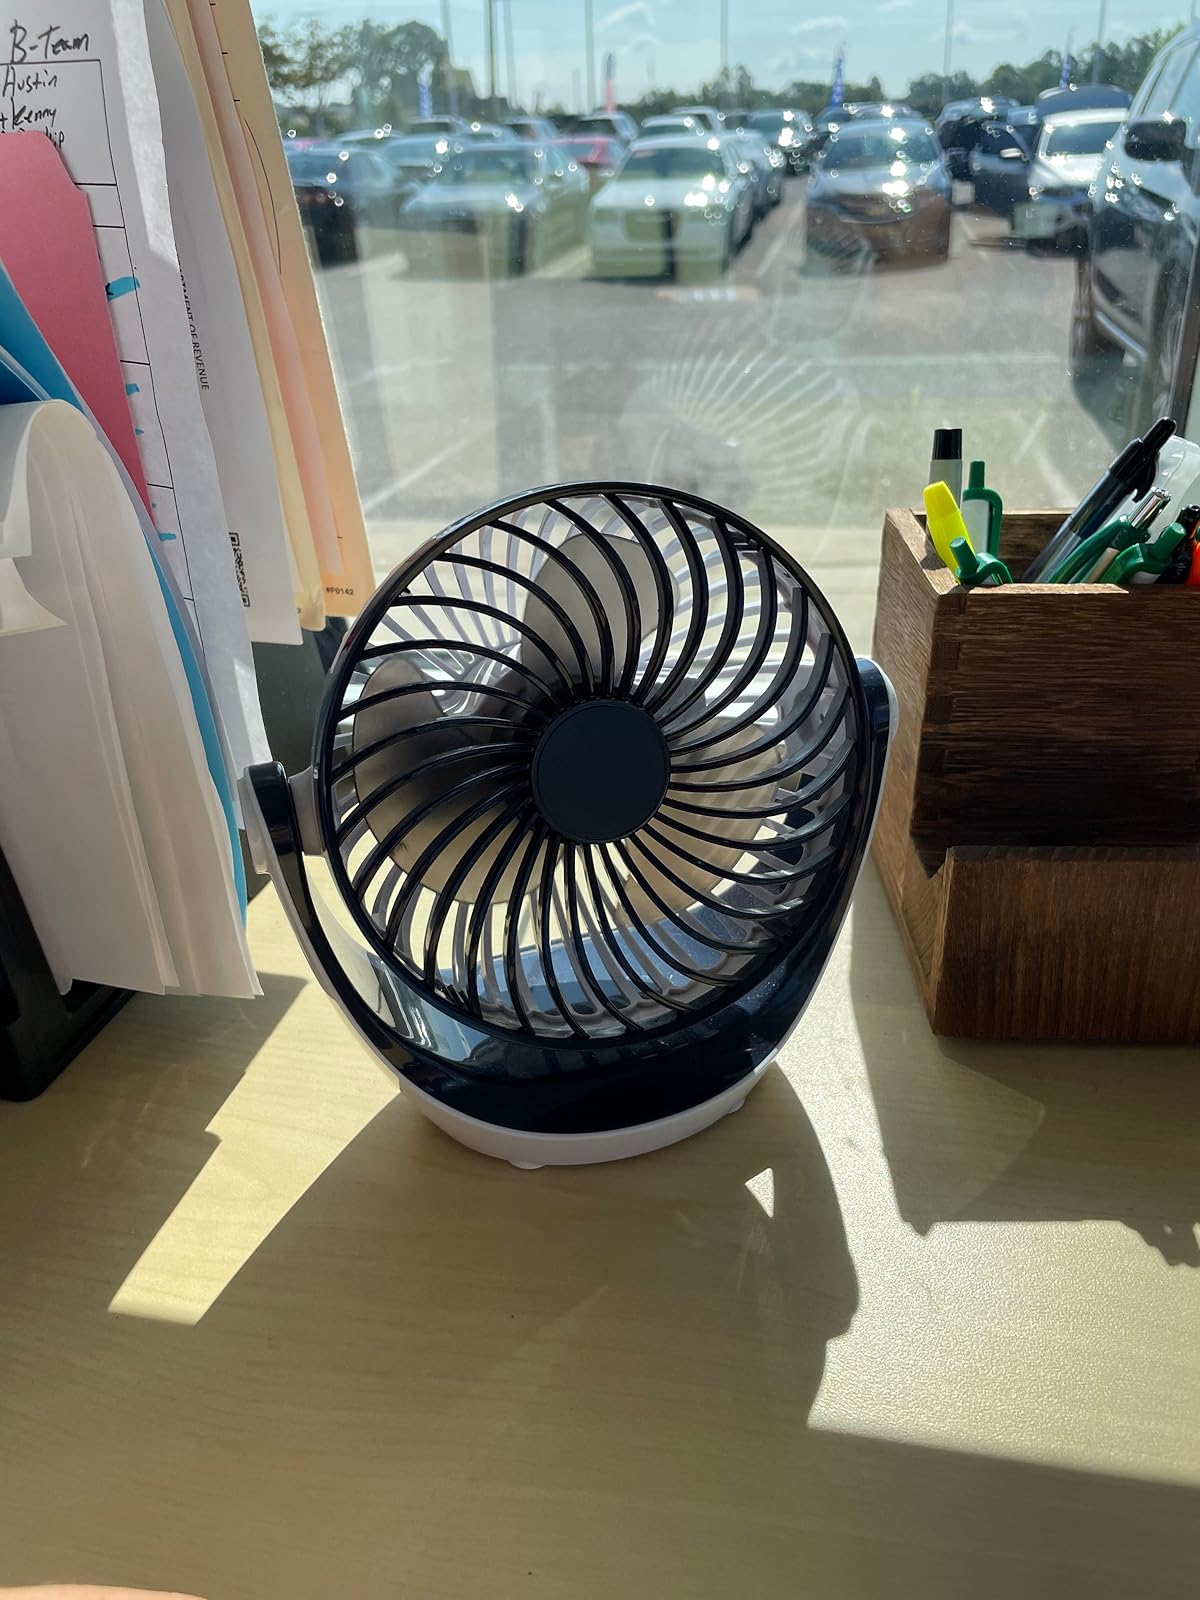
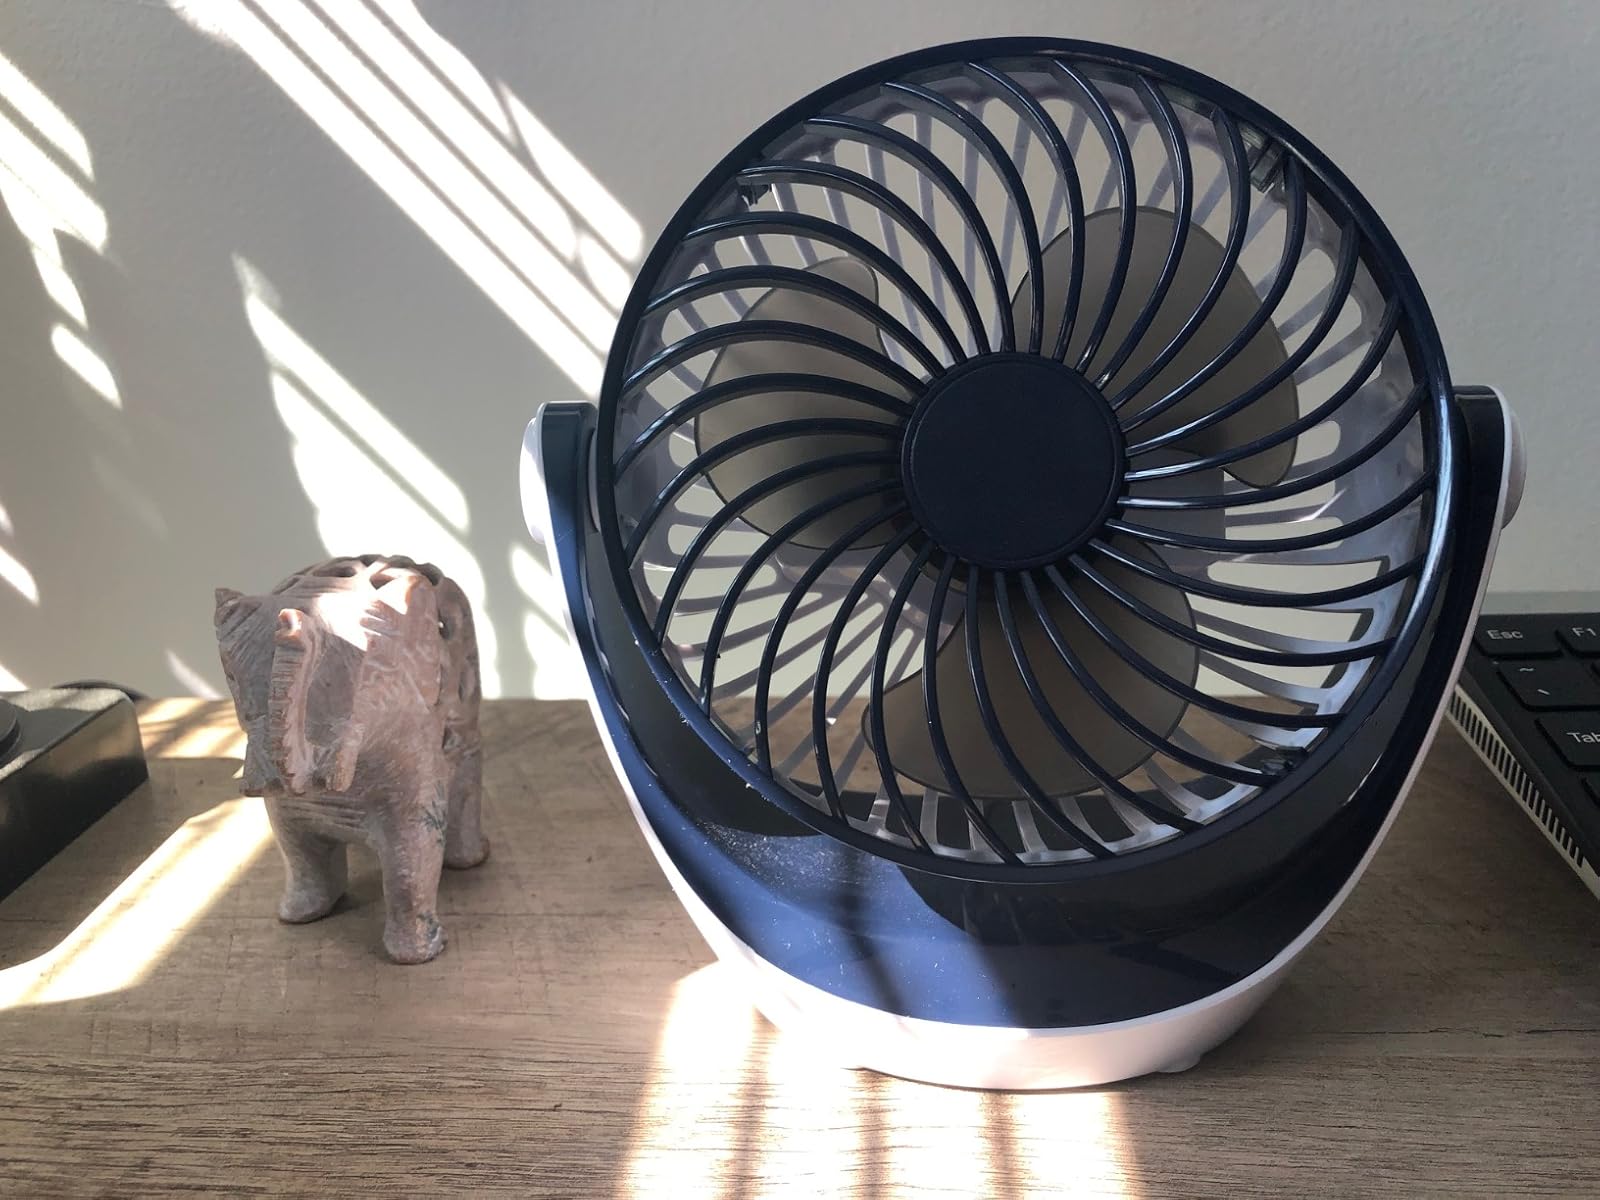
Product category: fan
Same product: yes